Harz

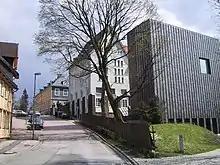
Mining archive in Clausthal-Zellerfeld

The mining industry in the Harz has its origins about 3,000 years ago during the Bronze Age. The seven Upper Harz mining towns – Clausthal, Zellerfeld, Bad Grund, Sankt Andreasberg, Lautenthal, Altenau and Wildemann – and around 30 other villages within and on the edge of the Harz can thank the Upper Harz mining and smelting industries for their boom. The former imperial town of Goslar, too, whose splendour depended on the ore treasures of the Rammelsberg, mined argentiferous lead ore for centuries. Mining heavily dominated the economic life of the Harz as well as its scenery. Miners created the famous engineering system for the management of water in the Upper Harz, the Upper Harz Water Regale, of which 70 kilometres of ditch and 68 'ponds' (with a volume of 8 million cubic metres) are still used today. Without using their considerable hydropower output, silver mining in the Harz would never have been able to attain its major economic significance.